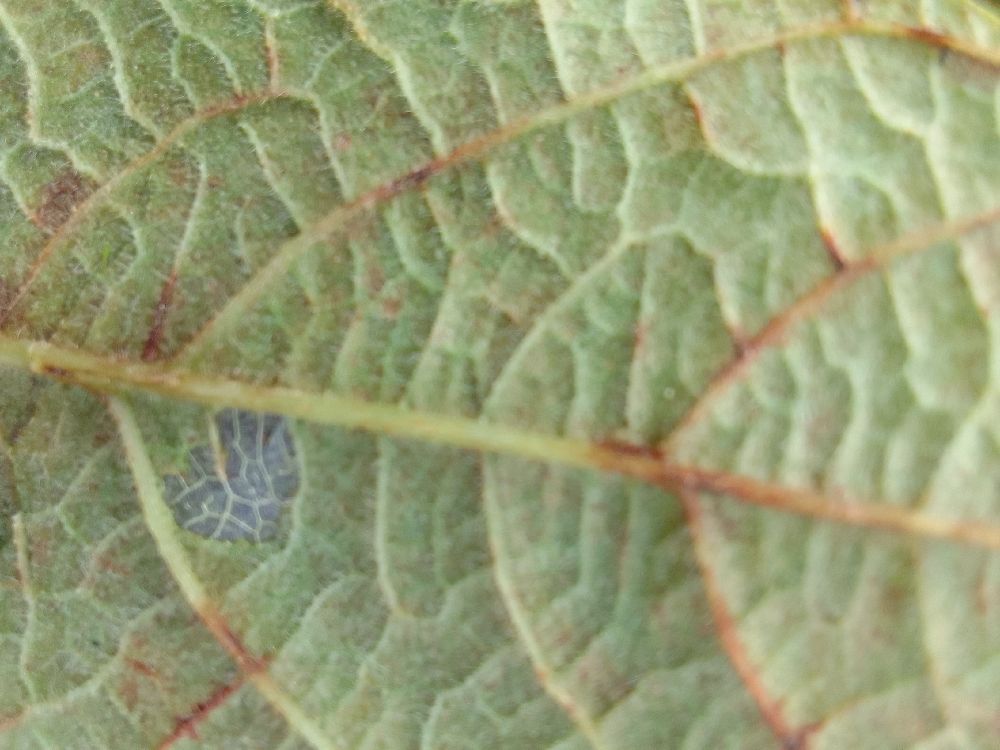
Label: anthracnose